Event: Nepal Earthquake
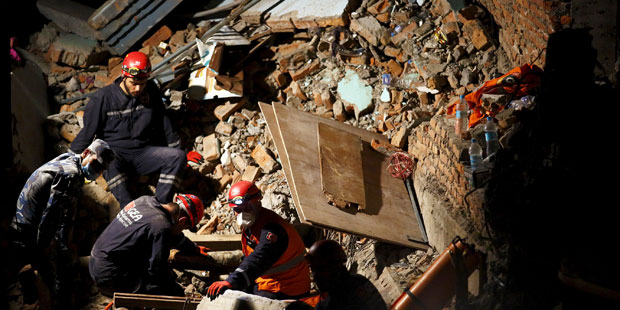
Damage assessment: damage